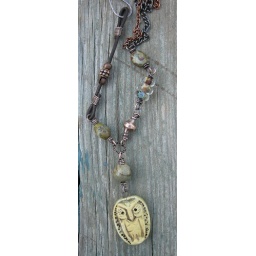
Owl pendant by Nan Emmett, red creek jasper, Czech glass, lampwork glass and copper chains and beads.